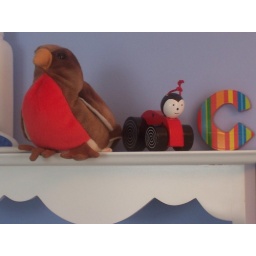
Some little toys on the shelf above the changing table